Gustafsonia

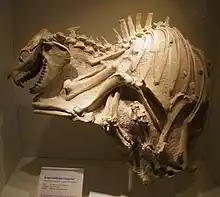
the local, large oreodont "Merycoidodon"

The mass extinction of the Cretaceous–Paleogene extinction event left many ecological niches open, allowing various mammalian lineages to move into them during the Paleocene. Contrary to popular belief, many mammals such as the pantodonts and mesonychians became large quickly during the Paleocene rather than remaining small for longer, but this also caused other lineages to remain small to avoid competition, including the creodonts (which are likely not a natural group) and the Carnivoramorpha. As the Eocene continued, some of the creodonts, known as the oxyaenids, became larger and competed with the mesonychians as the dominant hunters in Laurasia; the carnivoramorphs and the other group of “creodonts”, the hyaenodonts, remained relatively small, staying out of the way. At this point, the crown-group Carnivora began to diversify during the middle and late Eocene, when two major lineages appeared-the feliforms (cats, hyenas, civets, palm civets, etc.) and the caniformes (dogs, bears, pinnipeds, skunks, ferrets, amphicyonids, etc.). "Gustafsonia", being an early amphicyonid, is a caniform. Around this time, the formerly dominant oxyaenids and mesonychians began to decline as a result of climatic changes; open niches left by these predators were quickly filled by some of the carnivorans, namely the feliform nimravids, and by the hyaenodonts; hyaenodonts would remain successful in various predatory niches until the end of the Middle Miocene, but the carnivorans were much more diverse, becoming the dominant group of land predators in Laurasia by the start of the Miocene and fully taking over once hyaenodonts entered terminal decline in the Late Miocene.